John G. McHenry

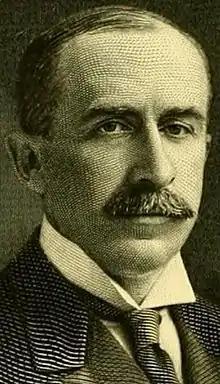
Frontispiece of 1913's "Late a Representative"

John Geiser McHenry (April 26, 1868 – December 27, 1912) was a Democratic member of the U.S. House of Representatives from Pennsylvania.